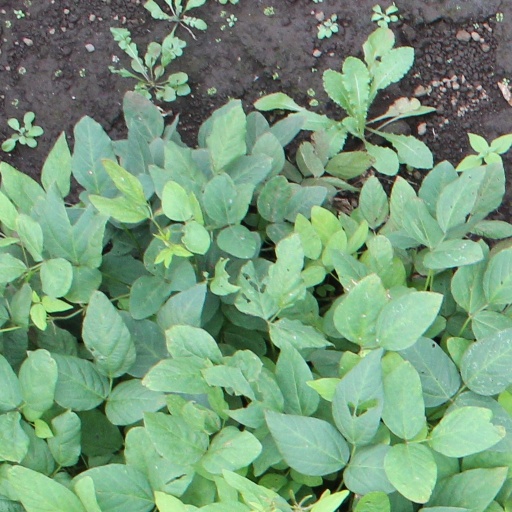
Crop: soybean